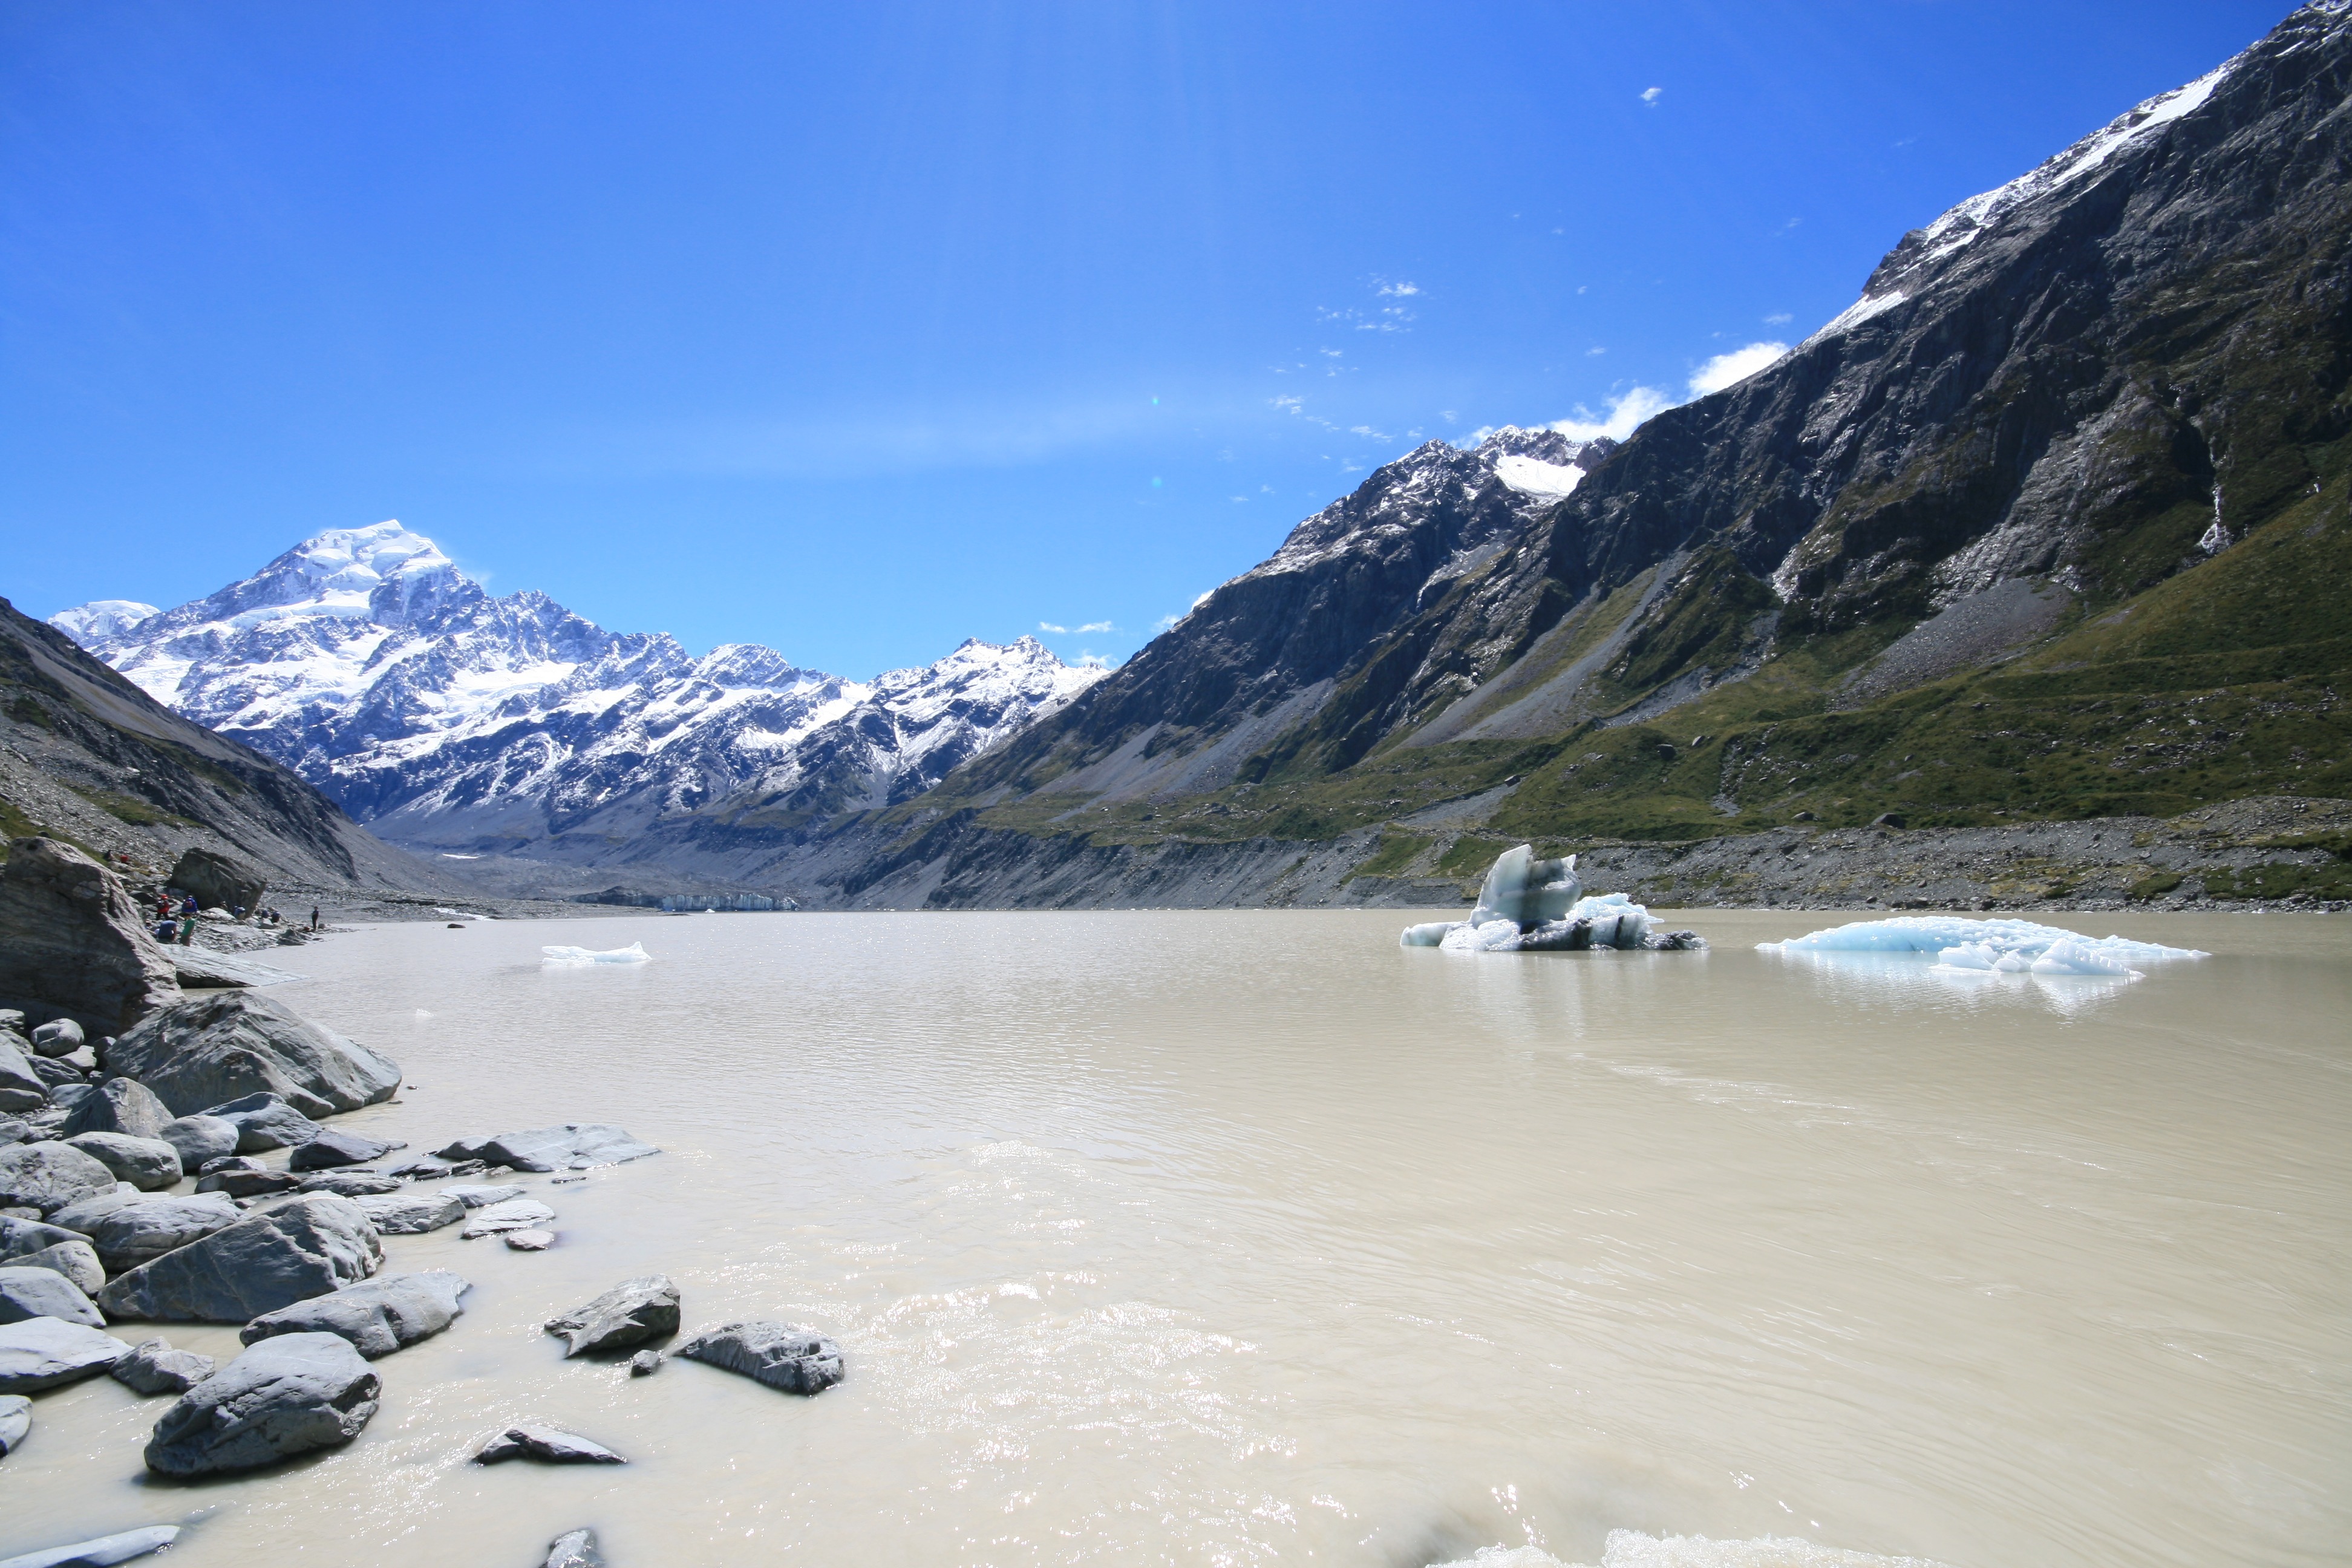
landscape, sea, nature, outdoor, wilderness, mountain, snow, lake, view, land, mountain range, vacation, wild, environment, scenic, glacier, natural, scenery, fjord, alps, aoraki, loch, landform, mountain pass, mount cook, geographical feature, mountainous landforms, glacial landform